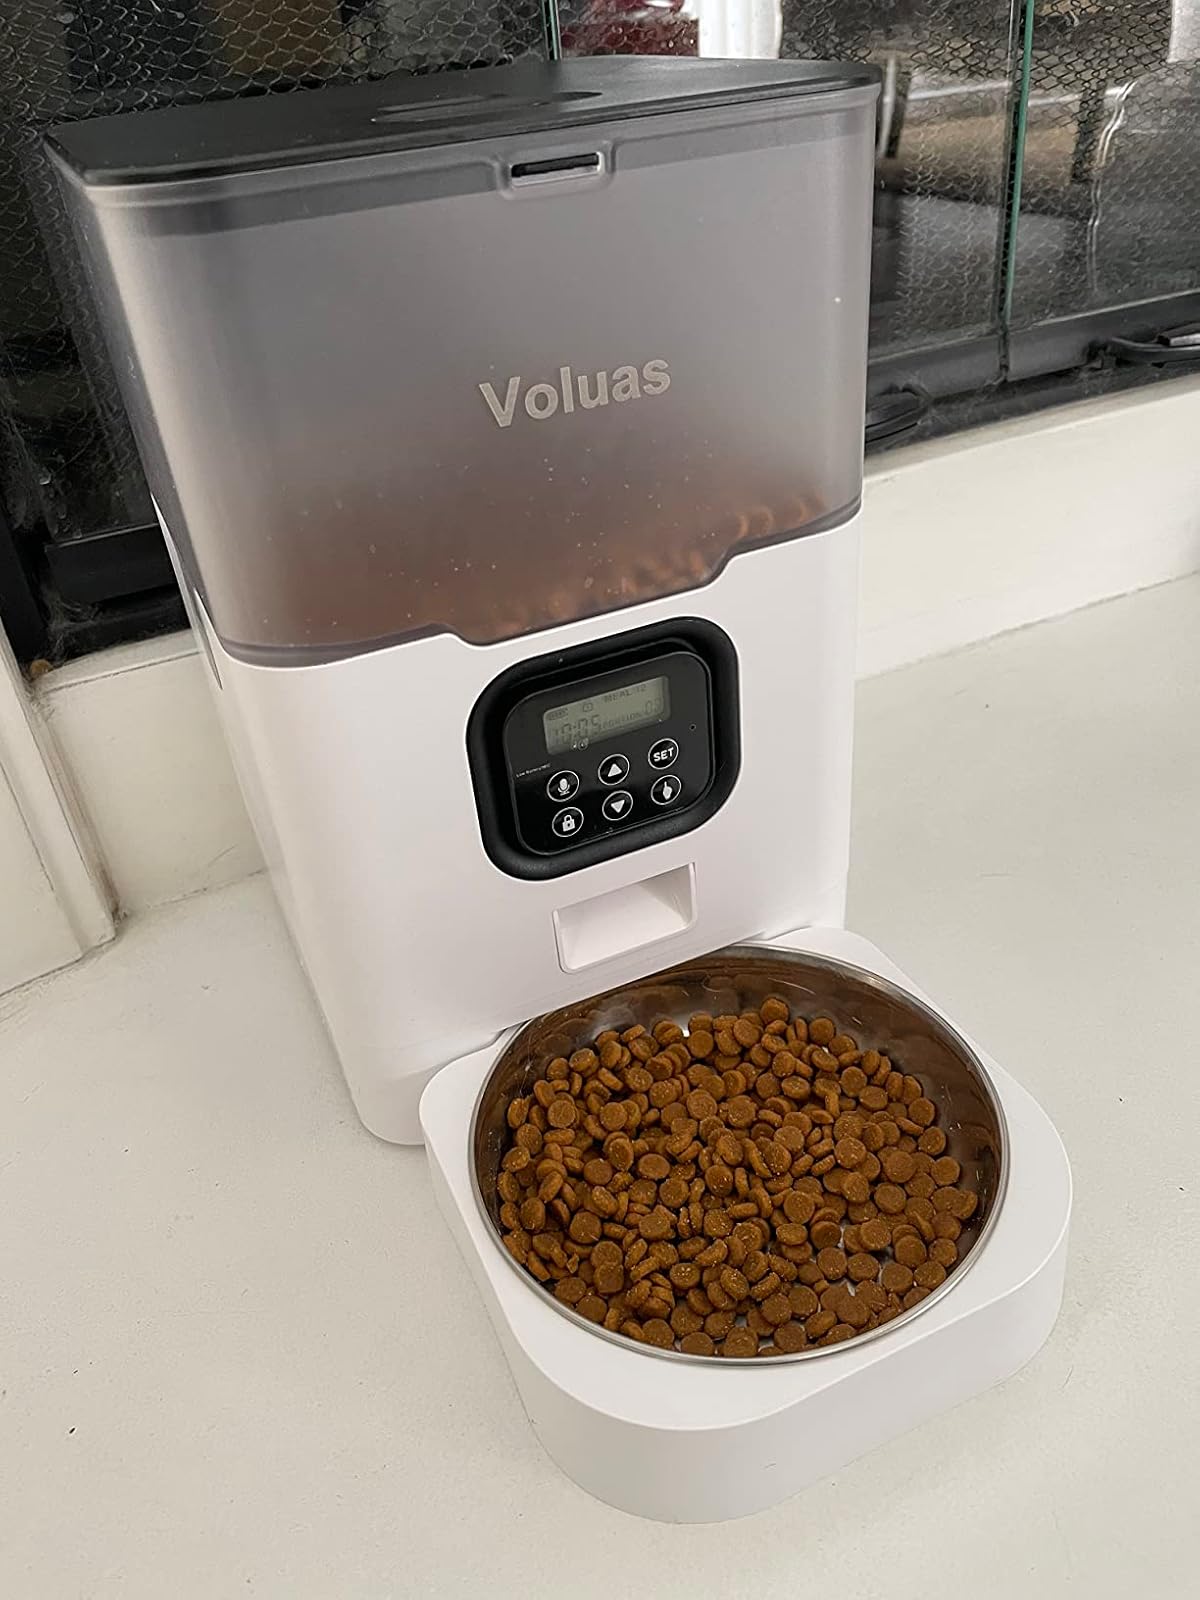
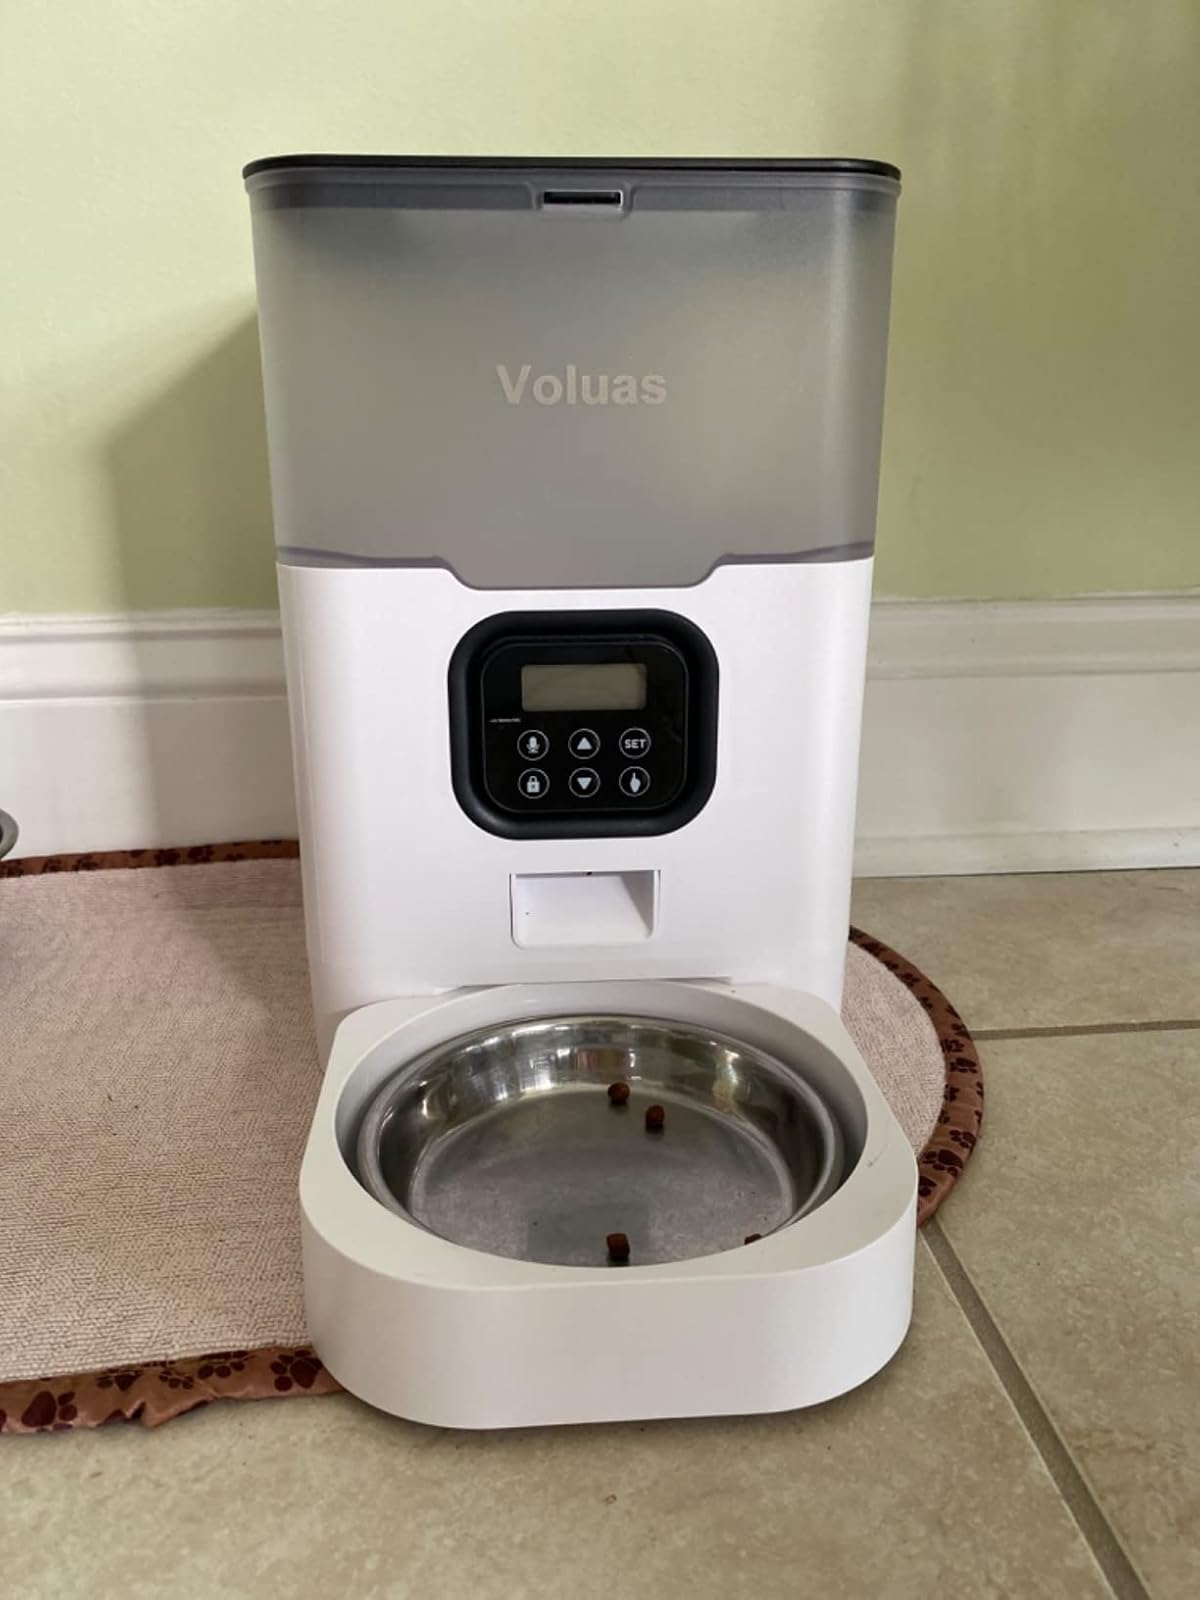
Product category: items_feeder
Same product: yes